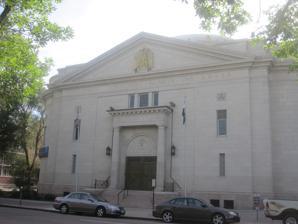
Building: Colorado Consistory No. 1
Country: United States of America
Year built: 1925
Building in Denver, Colorado, US Colorado Consistory No. 1 Location within Colorado General information Coordinates 39°18′10″N 105°12′10″W / 39.3027°N 105.2029°W / 39.3027; -105.2029 Completed 1925 Design and construction Architect(s) William Norman Bowman The Colorado Consistory No. 1 , also known as the Scottish Rite Masonic Center is a Masonic building in Denver, Colorado , near the State Capitol building. It was designed by architect William Norman Bowman for the Denver Scottish Rite chapter. It is a three-story building which was built during 1923–1925, and was completed and dedicated in 1925. It is also known as Scottish Rite Masonic Temple . References